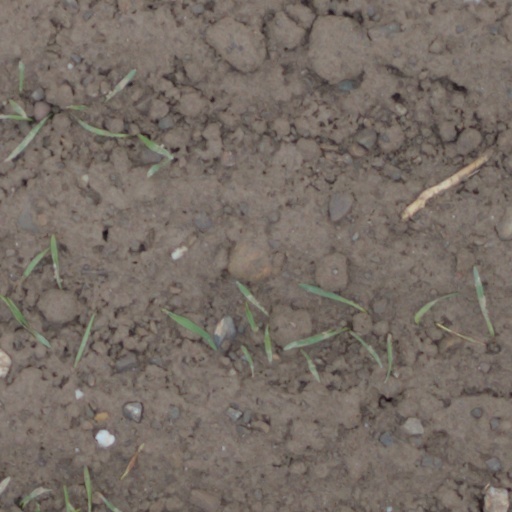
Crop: wheat